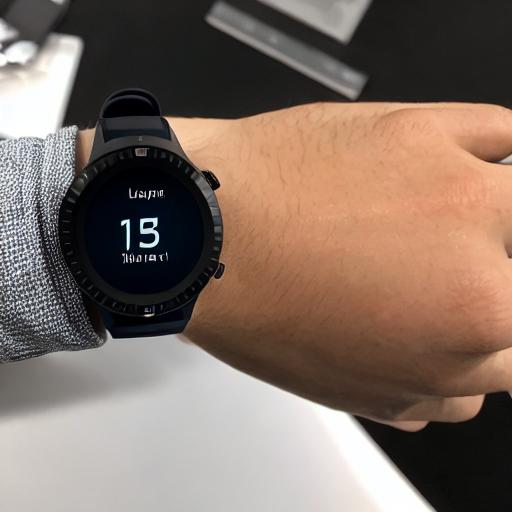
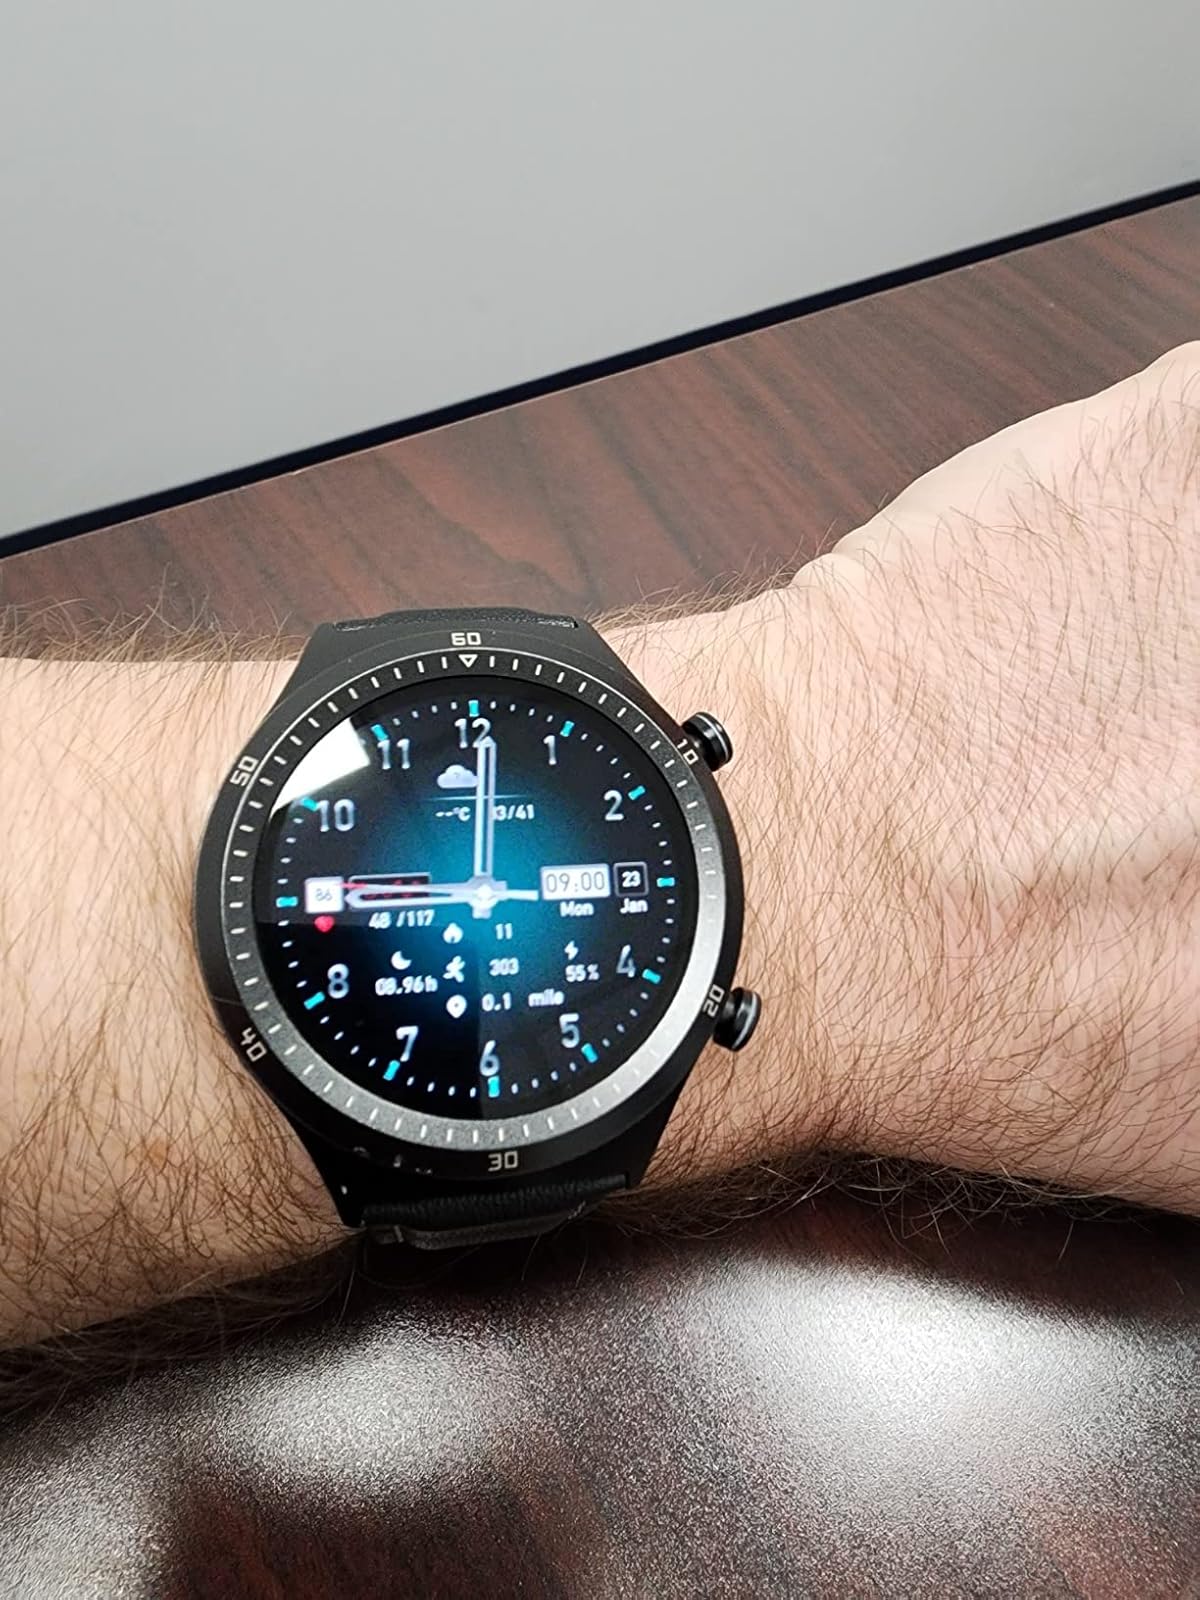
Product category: smartwatch
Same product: no